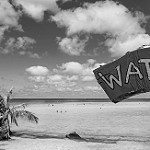
Label: B & W